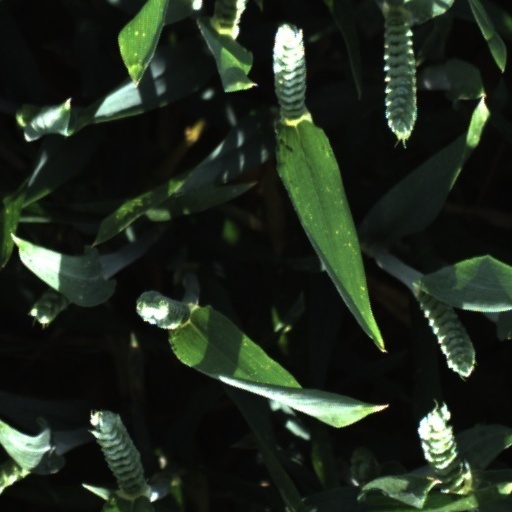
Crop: wheat